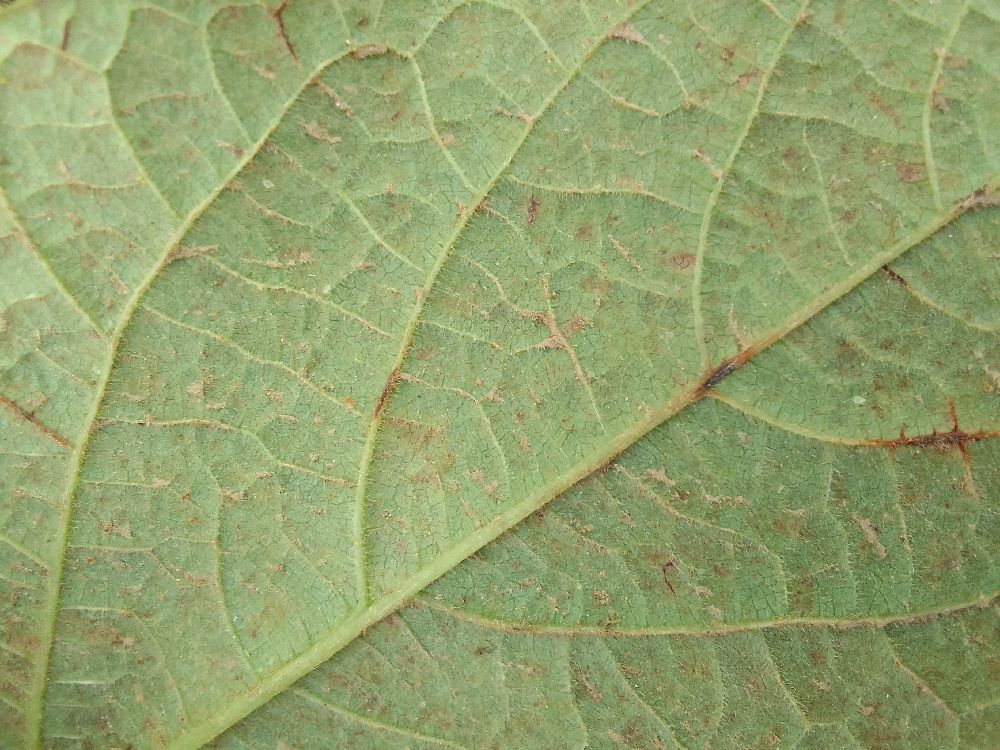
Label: anthracnose